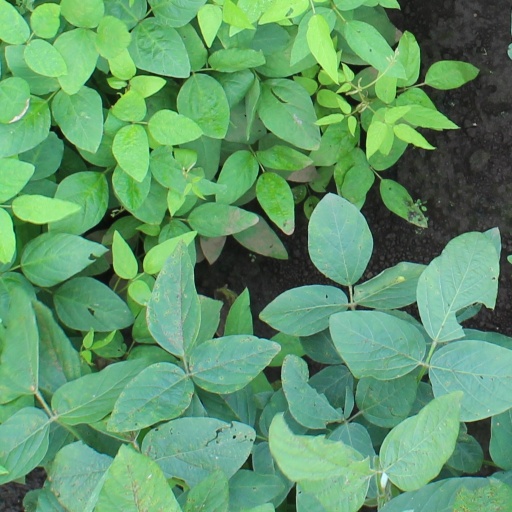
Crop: soybean